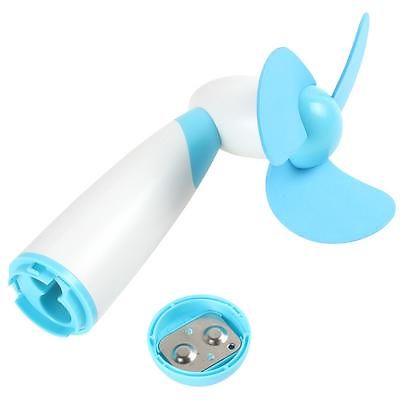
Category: fan